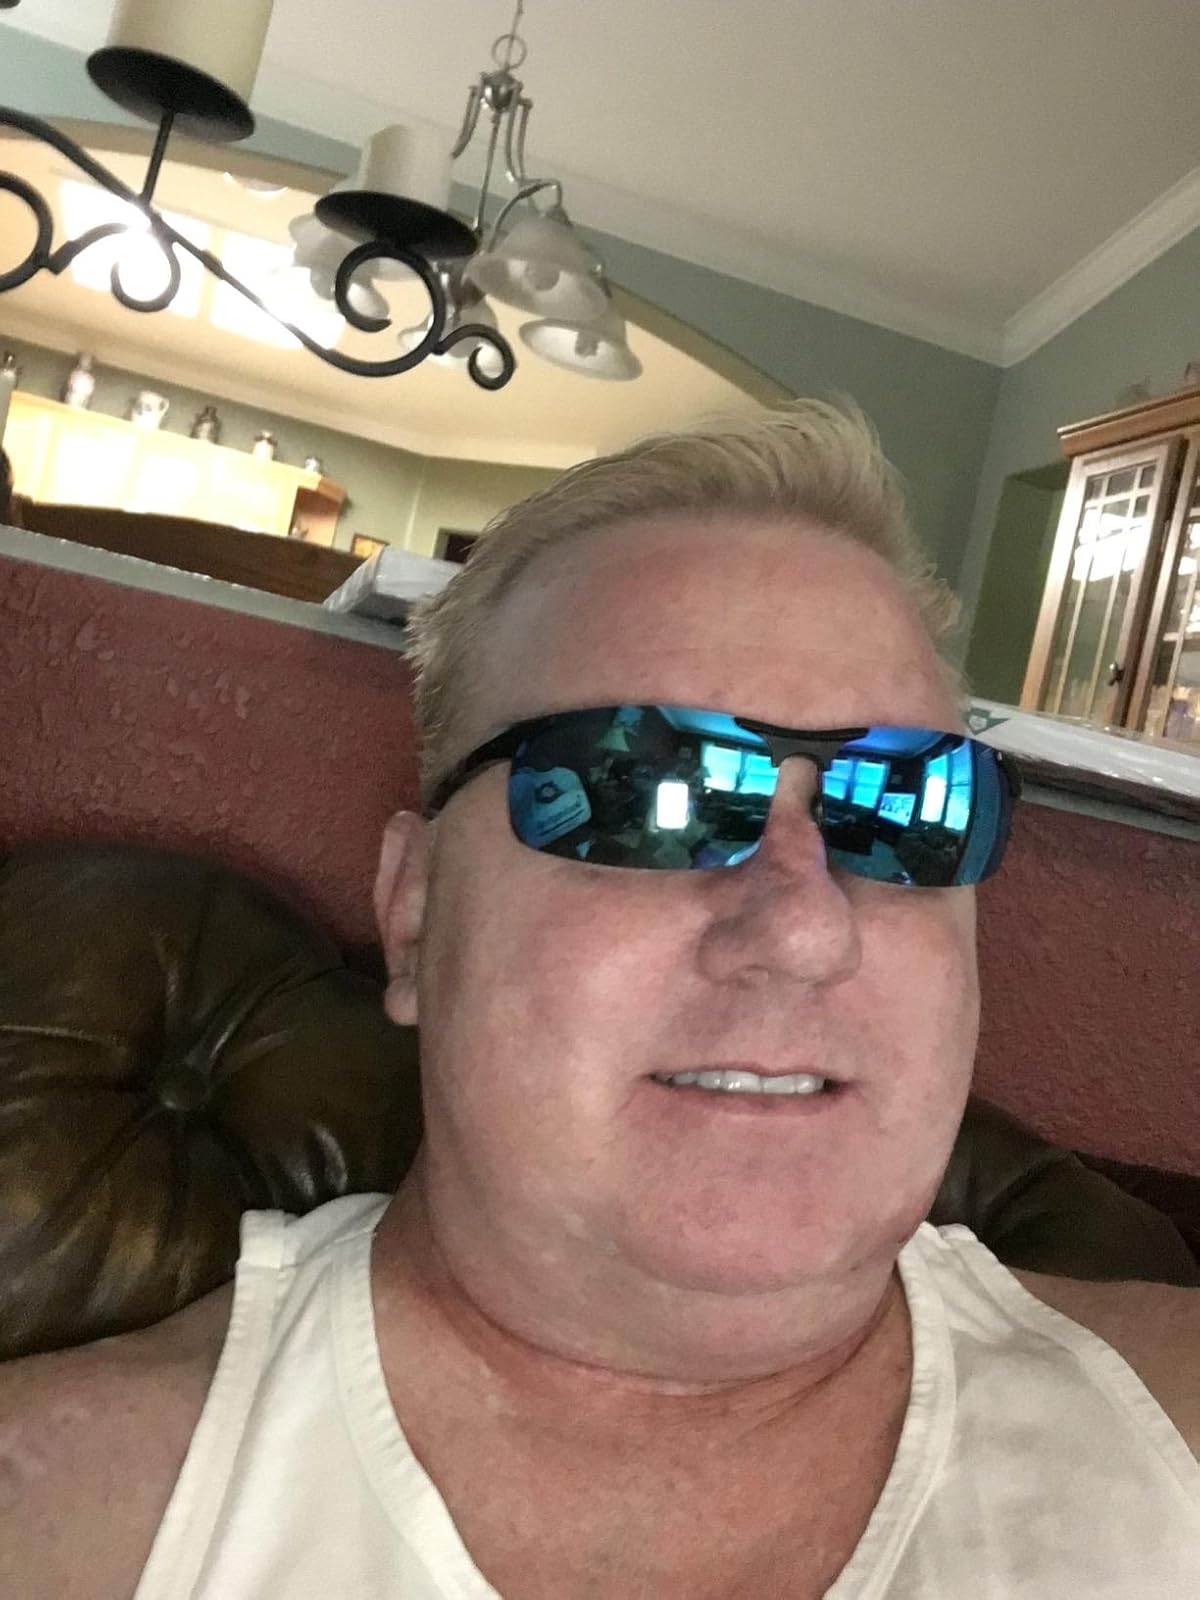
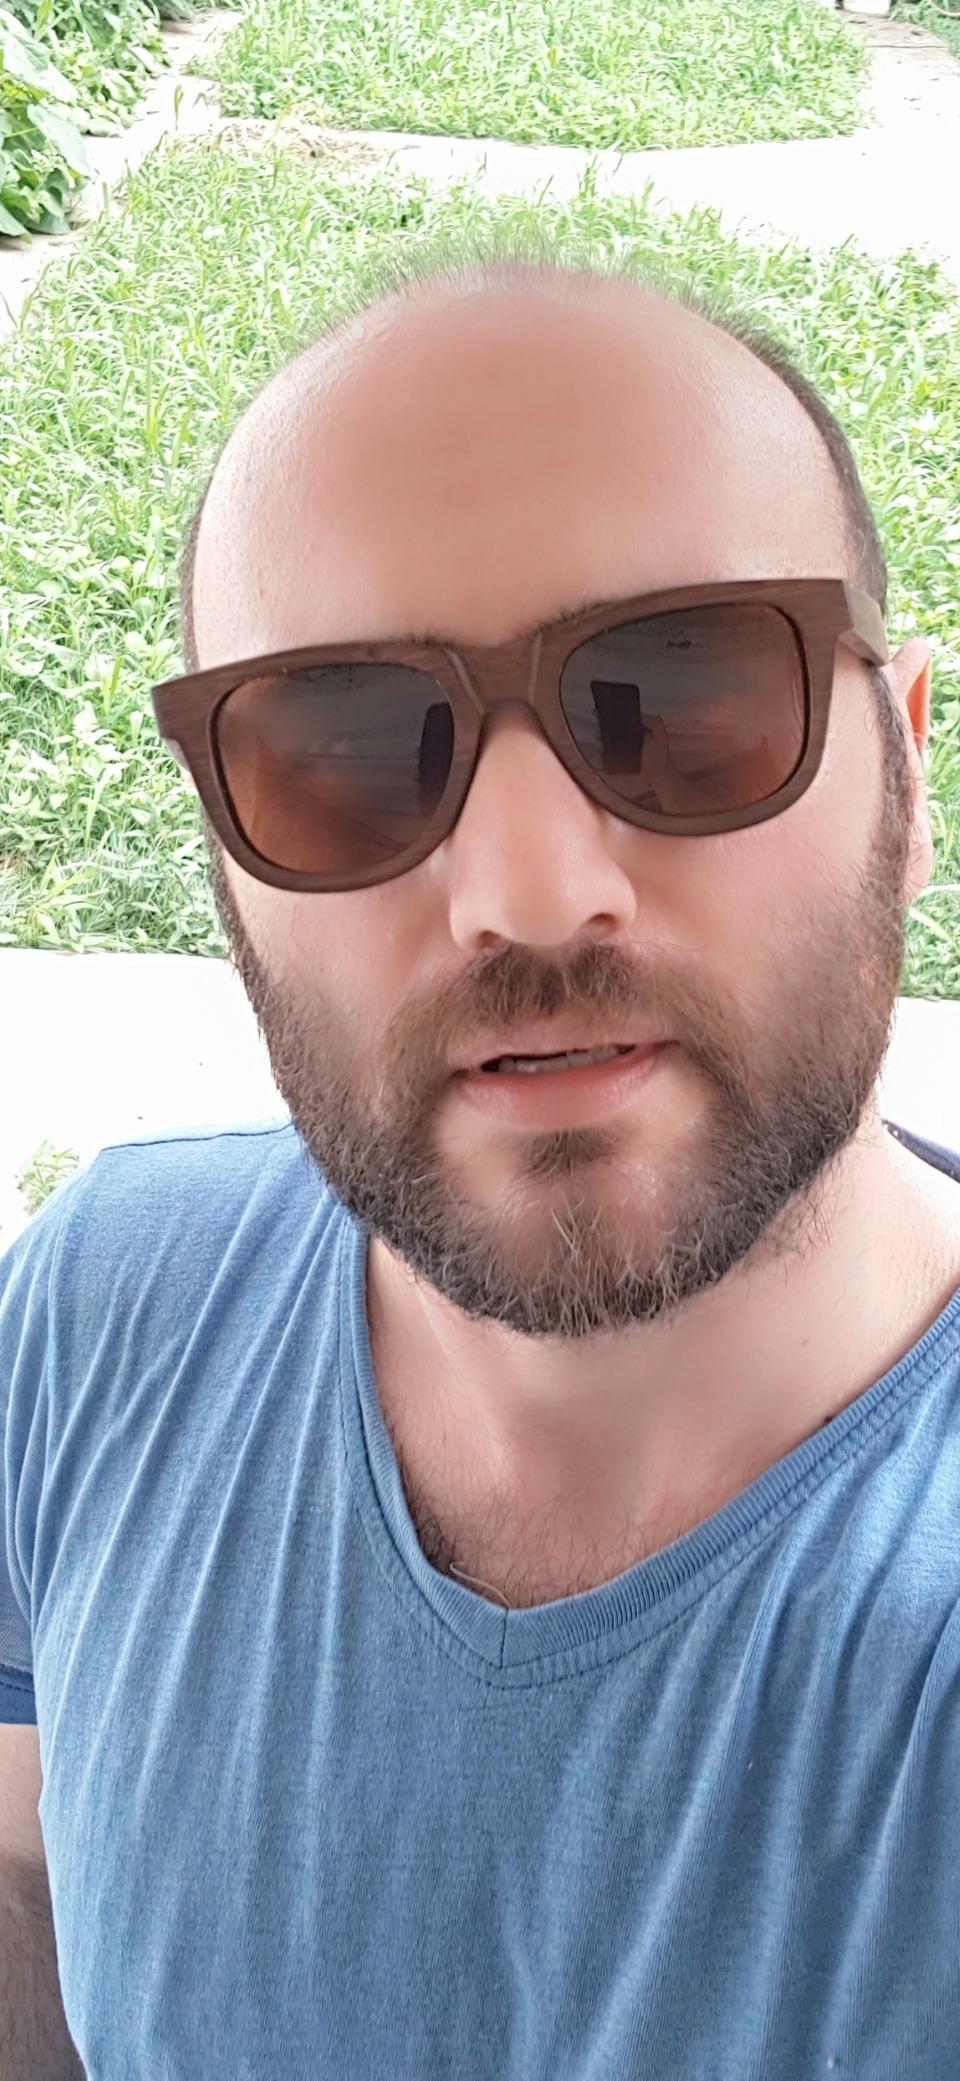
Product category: accessories_sunglasses
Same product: no